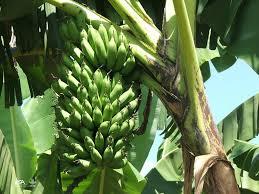
Gomba la ndizi ambazo bado hazijaiva zikiwa zimetandikwa kwenye mti wa ndizi . Ndizi hizo ni za rangi ya kijani bichi. Karibu na rundo hilo kuna mti ya majani huo pia   rangi yake ni ya kijani.